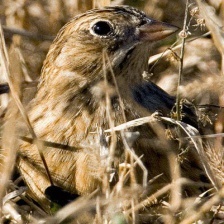
Species: SMITHS LONGSPUR
Scientific name: CALCARIUS PICTUS